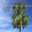
Label: palm_tree